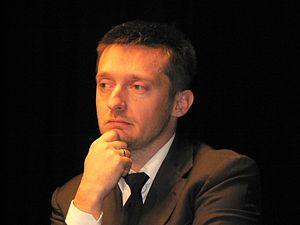
Antal Rogán né le 29 janvier 1972 est un homme politique hongrois et économiste. Il est député à l'Assemblée nationale de Hongrie depuis 1998, et est maire du 5ᵉ arrondissement de Budapest depuis 2006. Il est également chef du groupe parlementaire du Fidesz-MPSz depuis le 2 juin 2012.